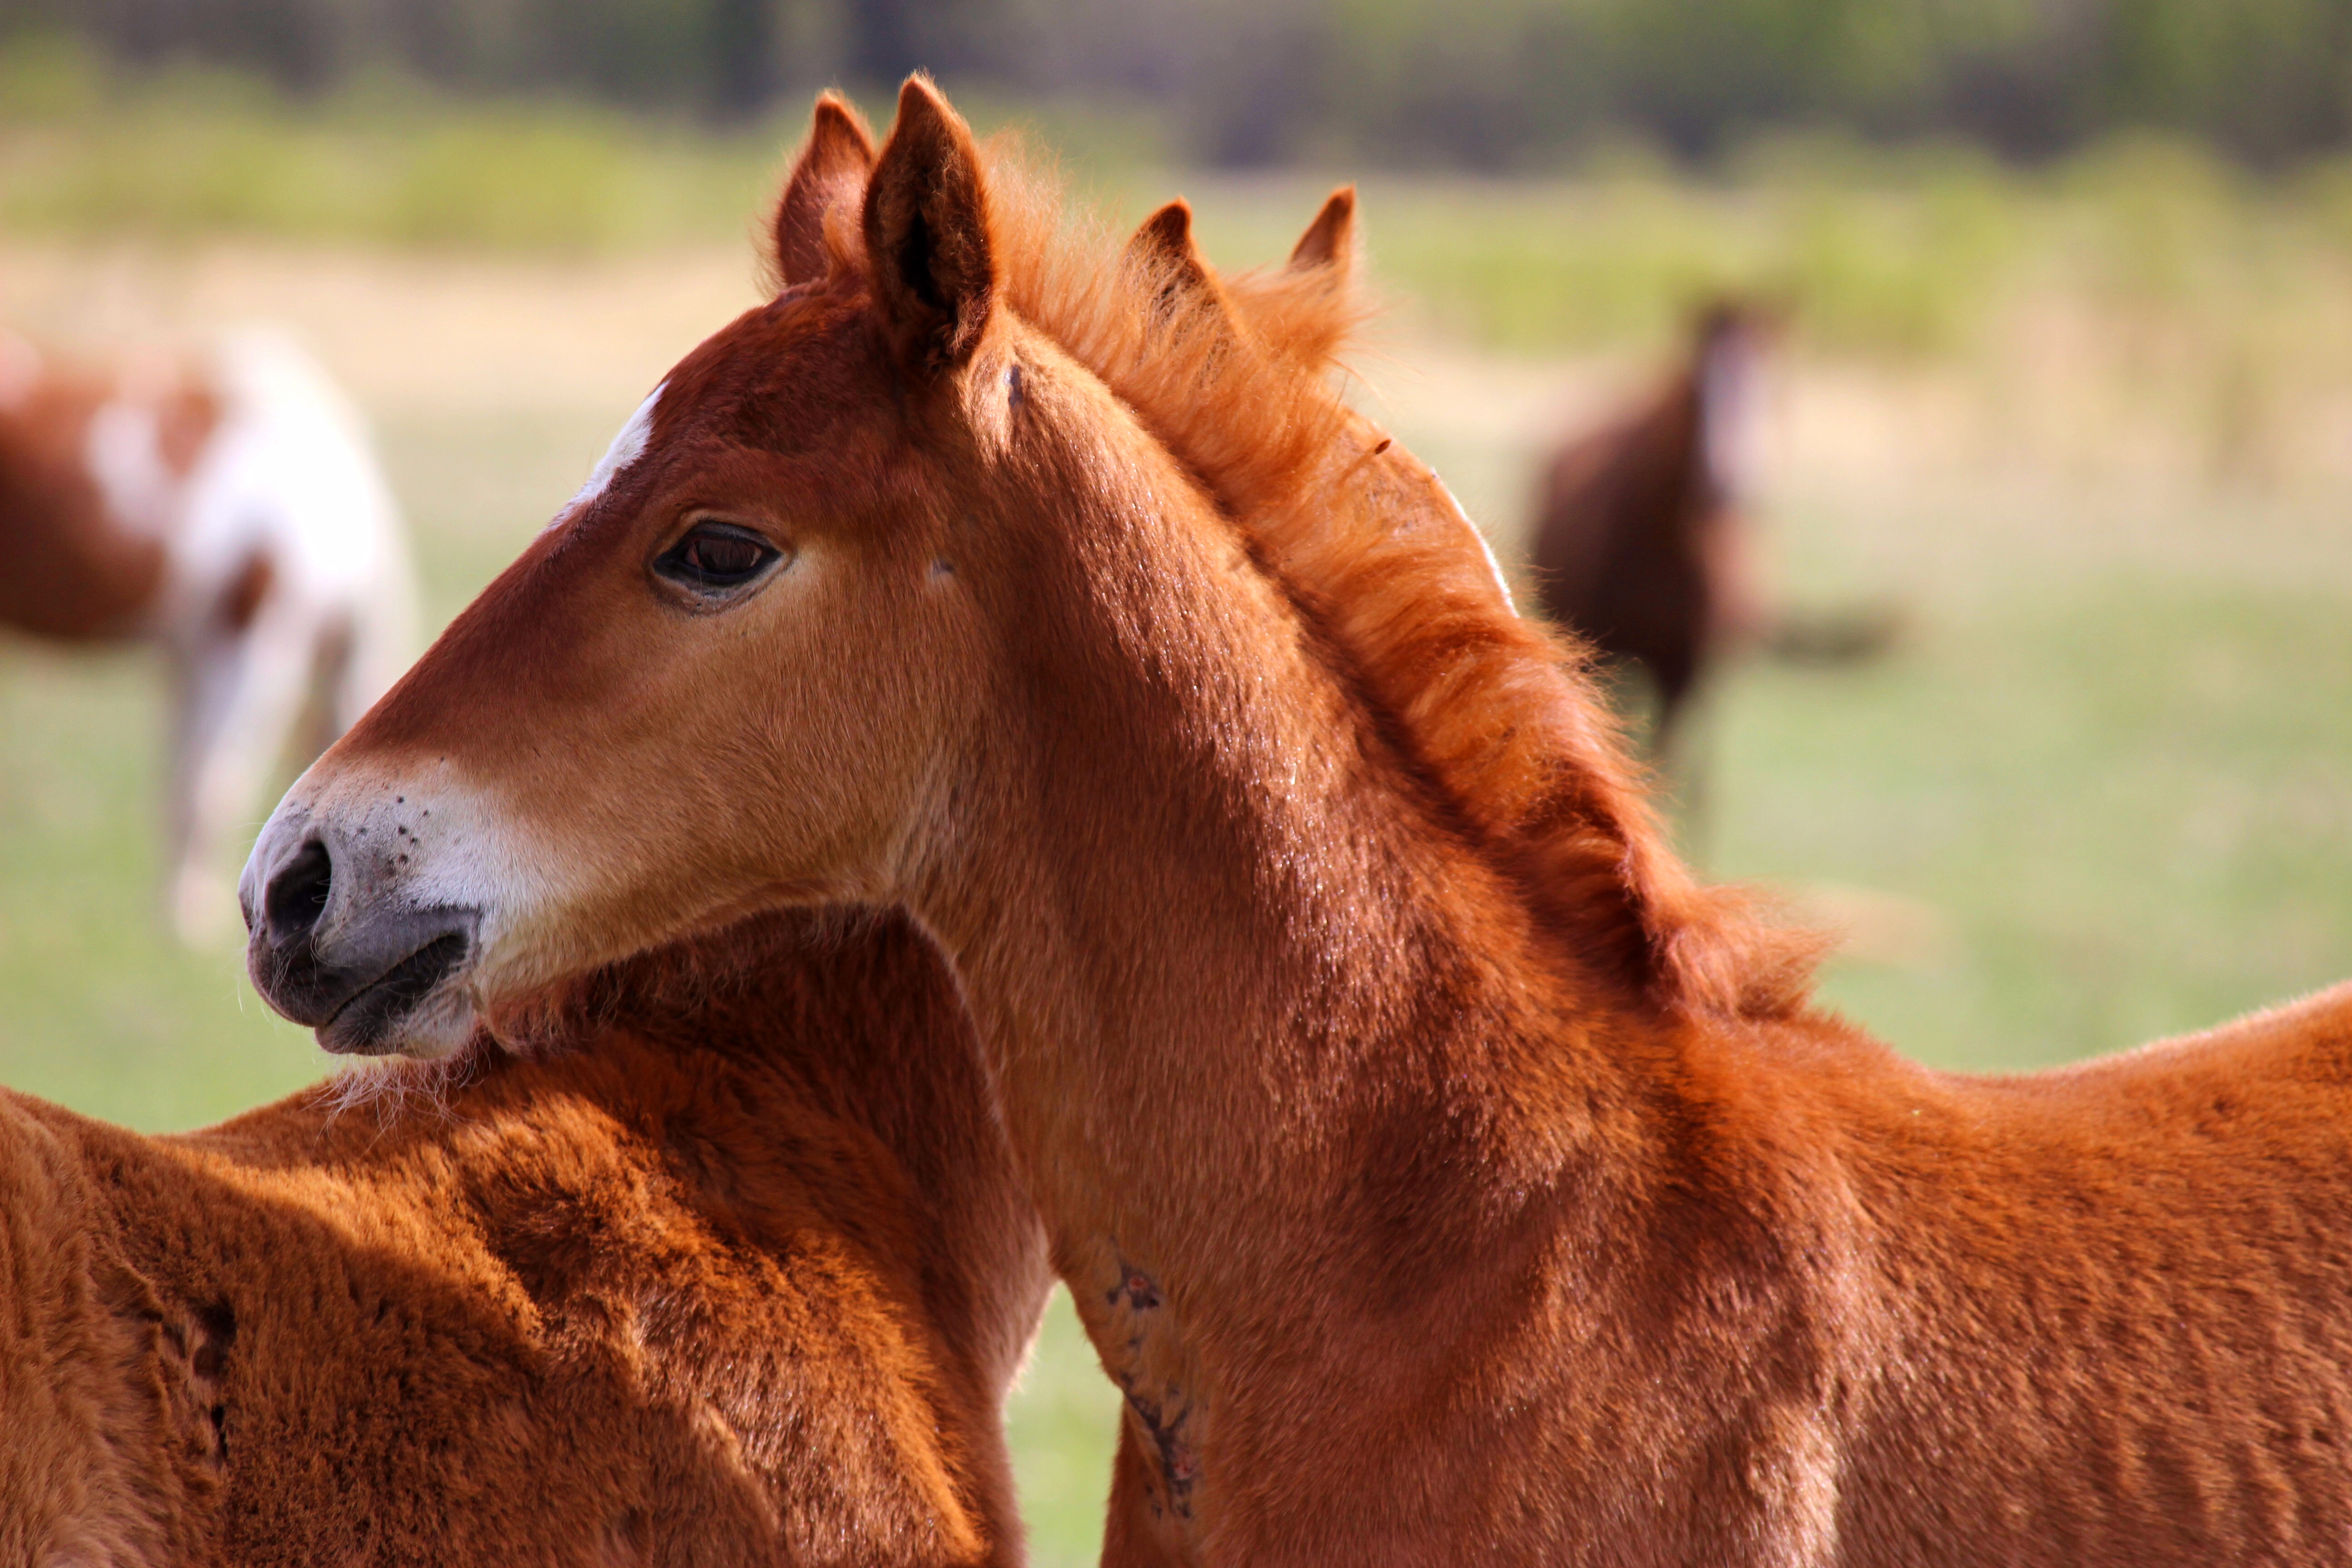
farm, wildlife, macro, pasture, grazing, horse, mammal, stallion, mane, fauna, horses, animals, vertebrate, mare, foal, domestic animals, colt, pack animal, horse like mammal, mustang horse